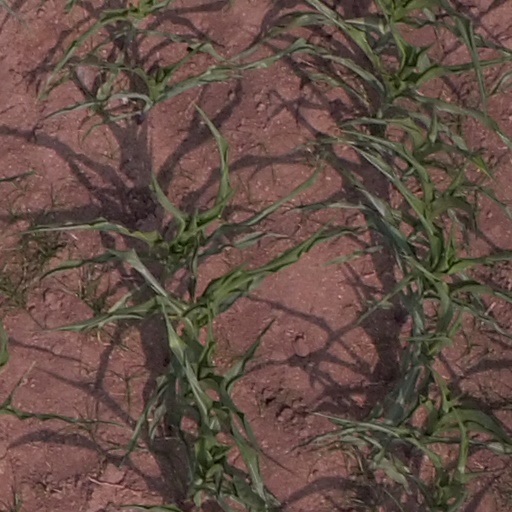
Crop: maize; corn